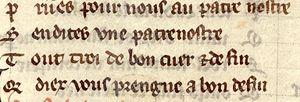
Derniers vers du poème de Baudouin de Condé
Le Dit des trois Morts et des trois Vifs représente, sous forme de peinture, de miniature, d'enluminure ou de sculpture, trois cadavres s'adressant à trois jeunes piétons richement parés, souvent en train de chasser. Ce thème s'est popularisé autour des XIVᵉ et XVᵉ siècles.